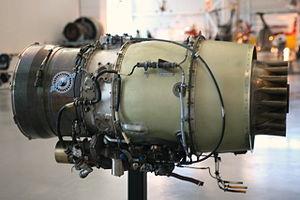
Le Williams FJ44 est une famille de petits turboréacteur double-corps double-flux sans post-combustion produite par Williams International et Rolls-Royce plc pour le marché des jets d'affaire. Jusqu'à l'augmentation subite du marché des avions à réaction léger, le FJ44 était l'un des plus petits turbofans disponible pour le marché civil. Bien qu'à l'origine conçu par Williams, Rolls-Royce se joignit très tôt au projet, concevant, développant et fabriquant une turbine haute pression refroidie par air pour le moteur. Le FJ44 effectua son premier vol le 12 juillet 1988 sur un Scaled Composites/Beechcraft Triumph.
Williams International est un fabricant américain de petits moteurs d'avion, basé à Pontiac, dans l'état du Michigan, aux États-Unis. Il produit des réacteurs pour des missiles de croisière et des petits avions à réaction.